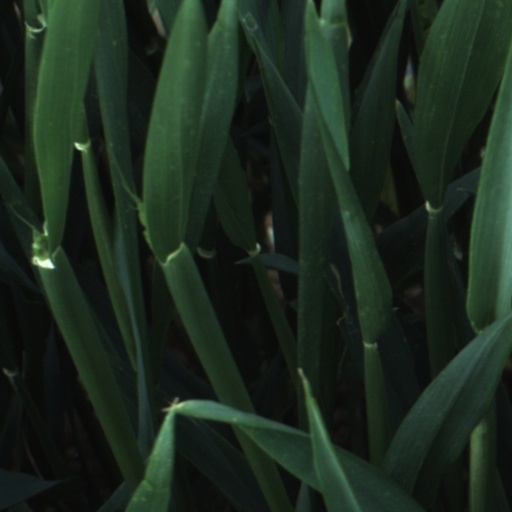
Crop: wheat